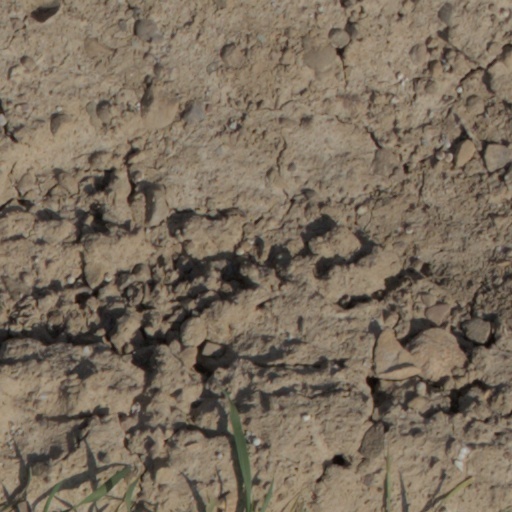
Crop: wheat